Chaiti Ghoshal

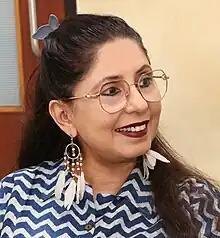

Chaiti Ghoshal is an Indian actress in Bengali language film and television.